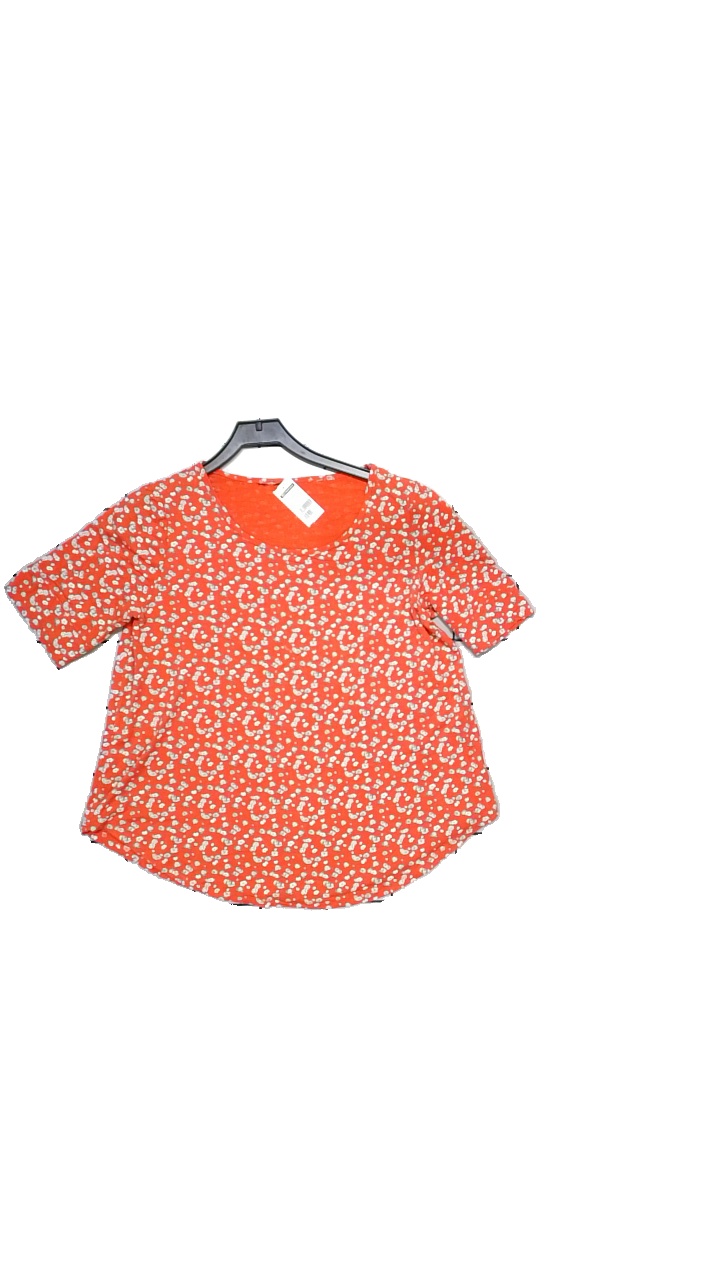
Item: Top (Ladies)
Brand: Missing
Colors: White, Red, Grey
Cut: Oversize
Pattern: Floral print
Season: Summer
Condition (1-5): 3
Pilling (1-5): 3
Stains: Minor
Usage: Reuse
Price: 50-100